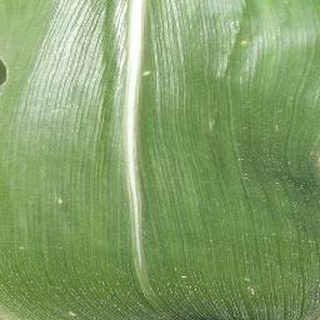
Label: healthy_corn